Yūrei

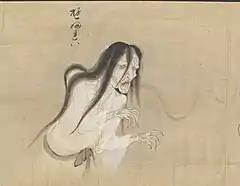
Yūrei, Bakemono no e scroll, Brigham Young University

According to traditional Japanese beliefs, all humans have a spirit or soul called a . When a person dies, the "reikon" leaves the body and enters a form of purgatory, where it waits for the proper funeral and post-funeral rites to be performed so that it may join its ancestors. If this is done correctly, the "reikon" is believed to be a protector of the living family and to return yearly in August during the Obon Festival to receive thanks.